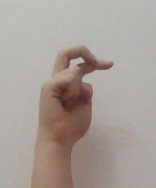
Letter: zay